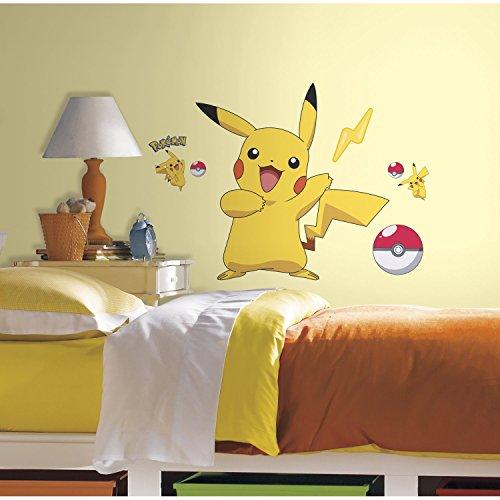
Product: RoomMates Pokemon Pikachu Peel And Stick Wall Decals - RMK2536GM
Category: Baby Products | Nursery | Décor | Wall Décor | Stickers
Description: Comes with 12 wall decals; assembled size 28.25 inches wide x 29.75 inches high.
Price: $12.56